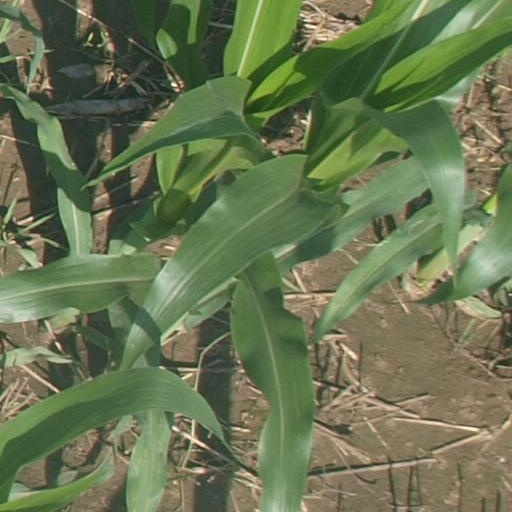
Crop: maize; corn